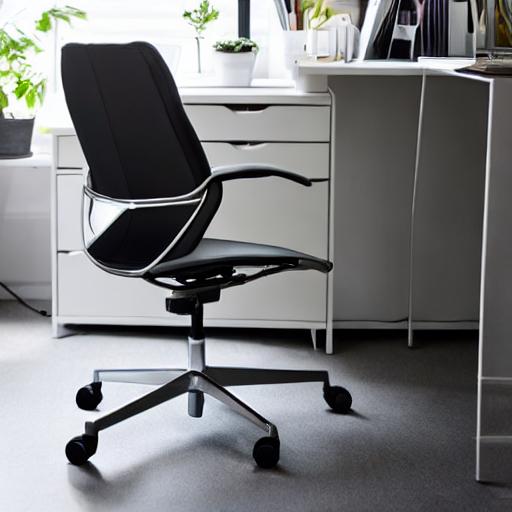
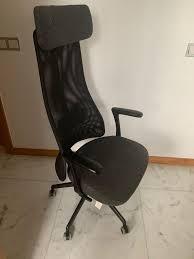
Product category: items_chair
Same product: no